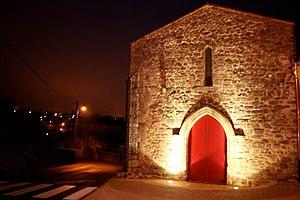
Français
Cet article recense les monuments historiques des Deux-Sèvres, en France.
La chapelle Saint-Cyprien de Bressuire est une chapelle catholique du Xᵉ siècle, aujourd'hui désaffectée, située à Bressuire, en France.
Bressuire est une commune du centre-ouest de la France, située dans le département des Deux-Sèvres dont elle est l'une des deux sous-préfectures, au sein de la région Nouvelle-Aquitaine.